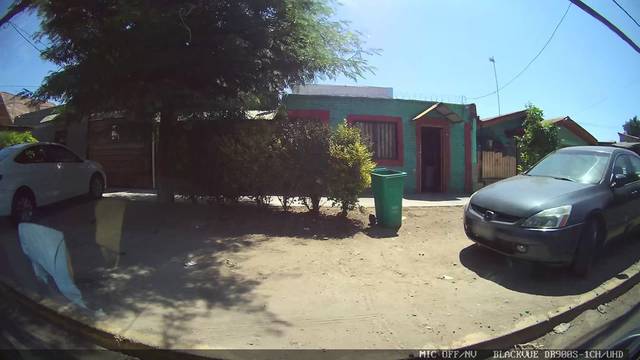
Region: Chile
Coordinates: -33.469, -70.693